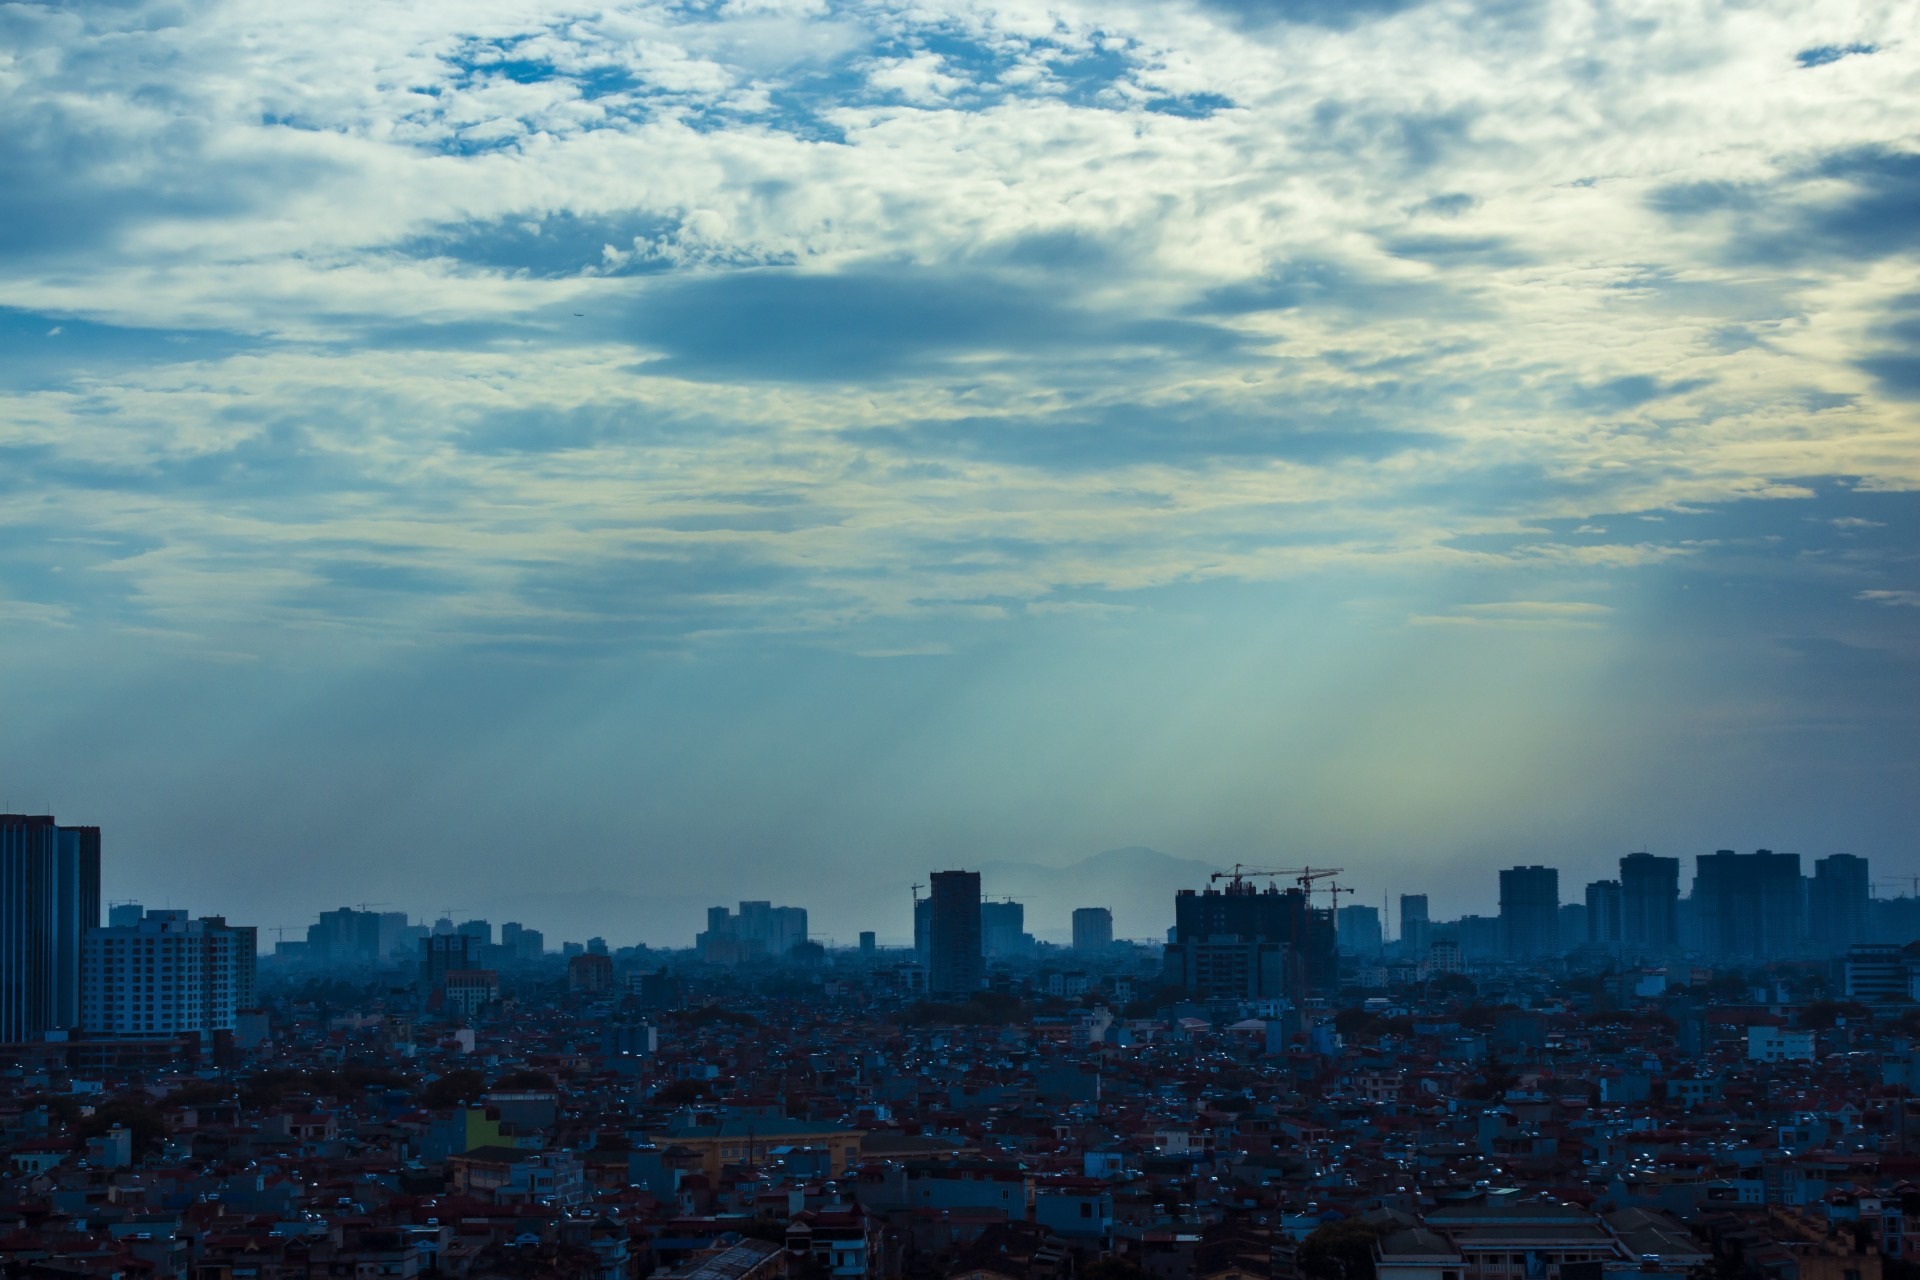
horizon, cloud, sky, sunrise, sunset, skyline, sunlight, cloudy, morning, dawn, city, atmosphere, skyscraper, urban, cityscape, downtown, dusk, daytime, evening, blue, metropolitan, clouds, buildings, vietnam, metropolis, ha noi, atmospheric phenomenon, human settlement, atmosphere of earth